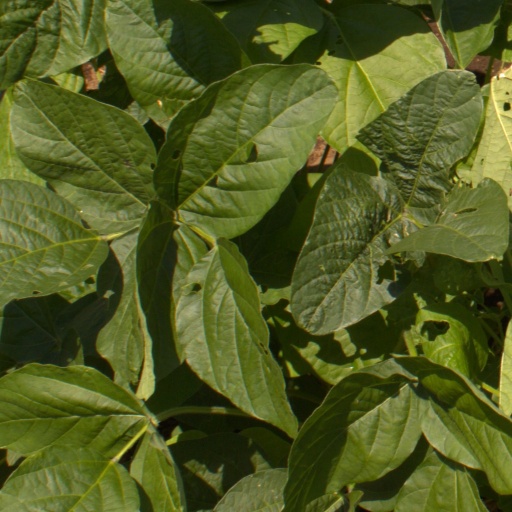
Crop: soybean